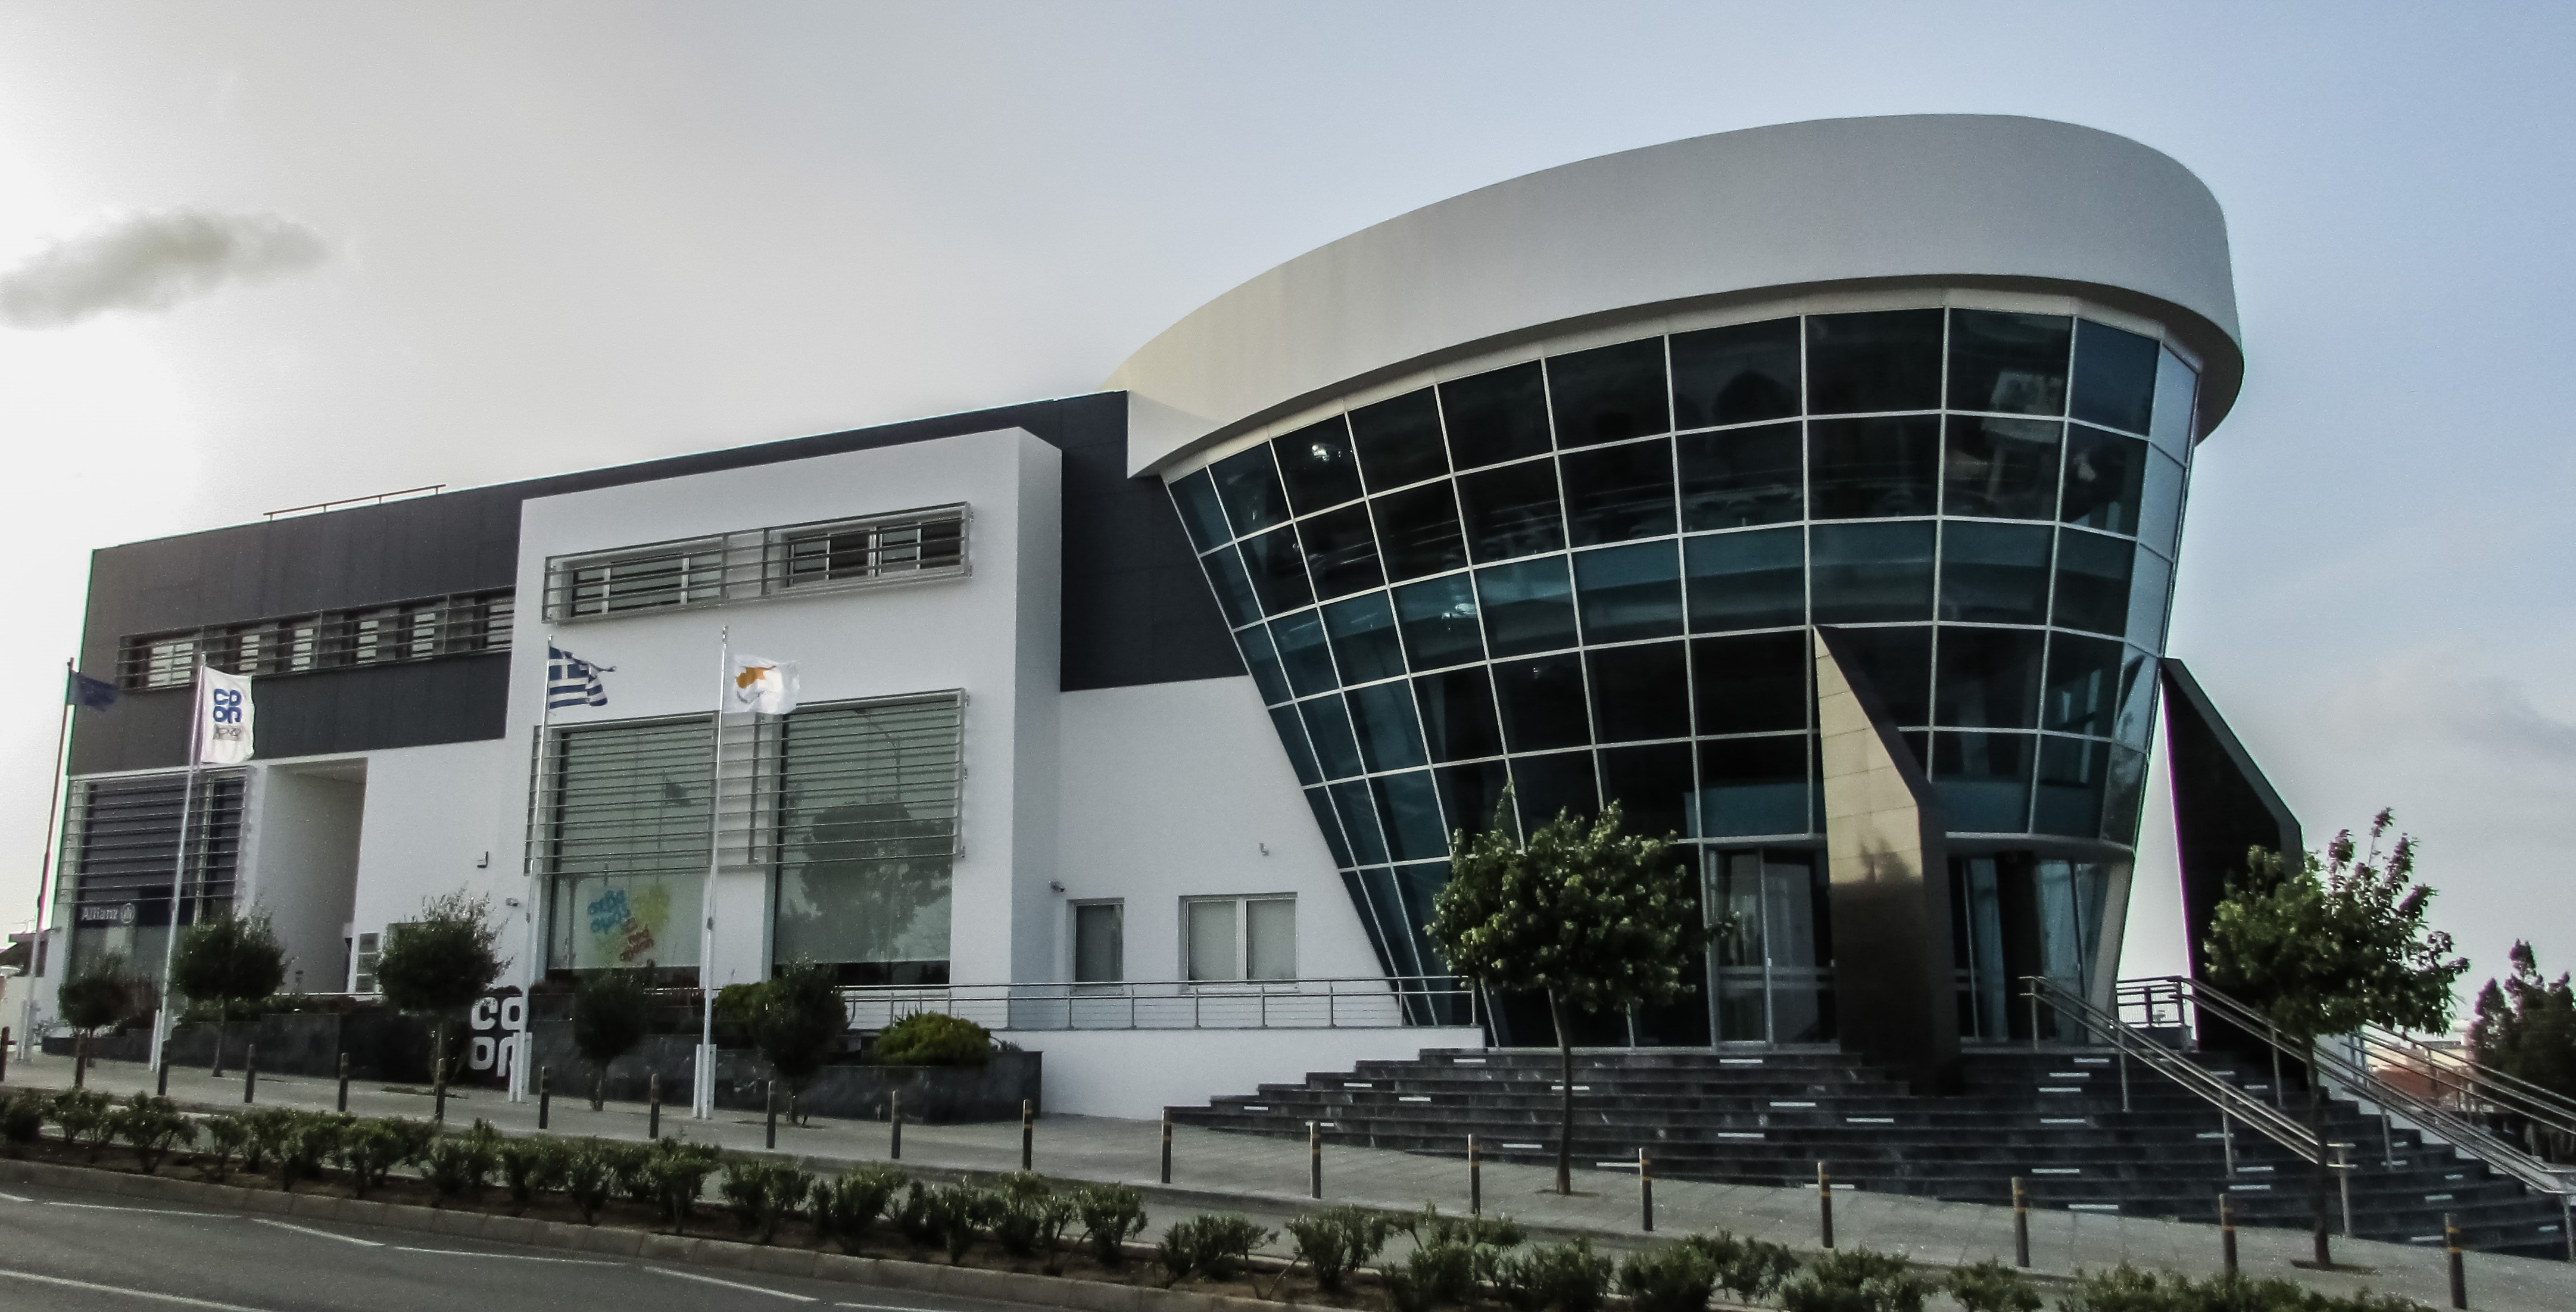
architecture, structure, building, plaza, facade, modern, stadium, public transport, arena, commercial building, headquarters, cyprus, paralimni, convention center, shopping mall, cooperative bank, sport venue, leisure centre